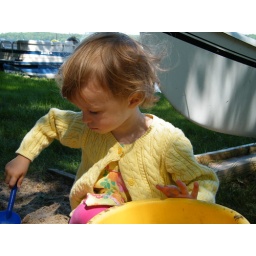
Ella in the horse shoe pit